Mantra Dandam

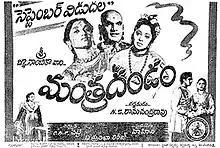
Theatrical release poster

Mantra Dandam ( "Magical Wand") is a 1951 Telugu-language fantasy swashbuckler film, produced by C. K. C. Chitti under the Sri Gnanambika Pictures banner and directed by K. S. Ramachandra Rao. It stars Akkineni Nageswara Rao, Sriranjani Jr. and music composed by Nallam Nageswara Rao, while S. Rajeswara Rao has taken care of the background score.